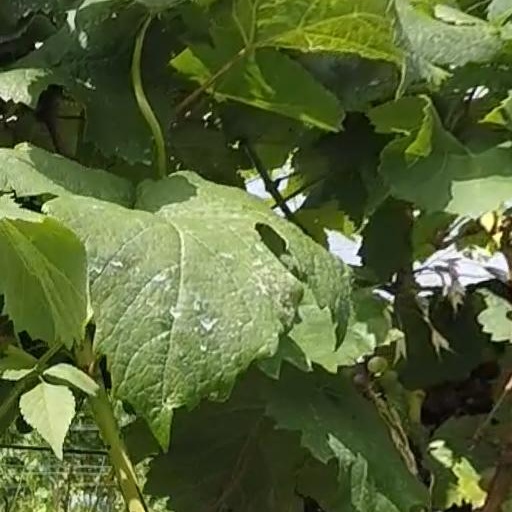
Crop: grape